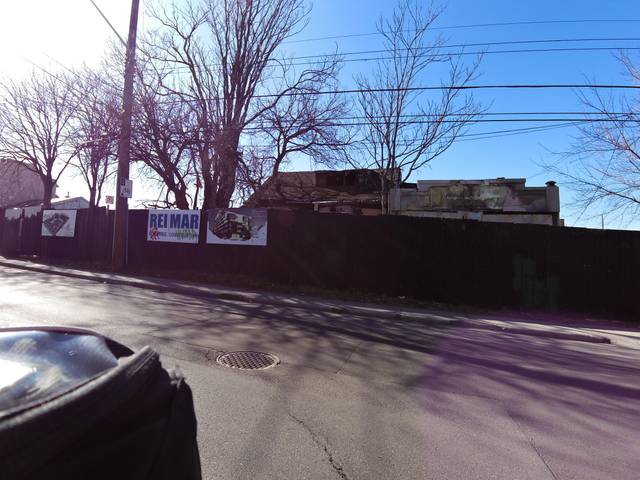
Region: Canada
Coordinates: 43.266, -79.869